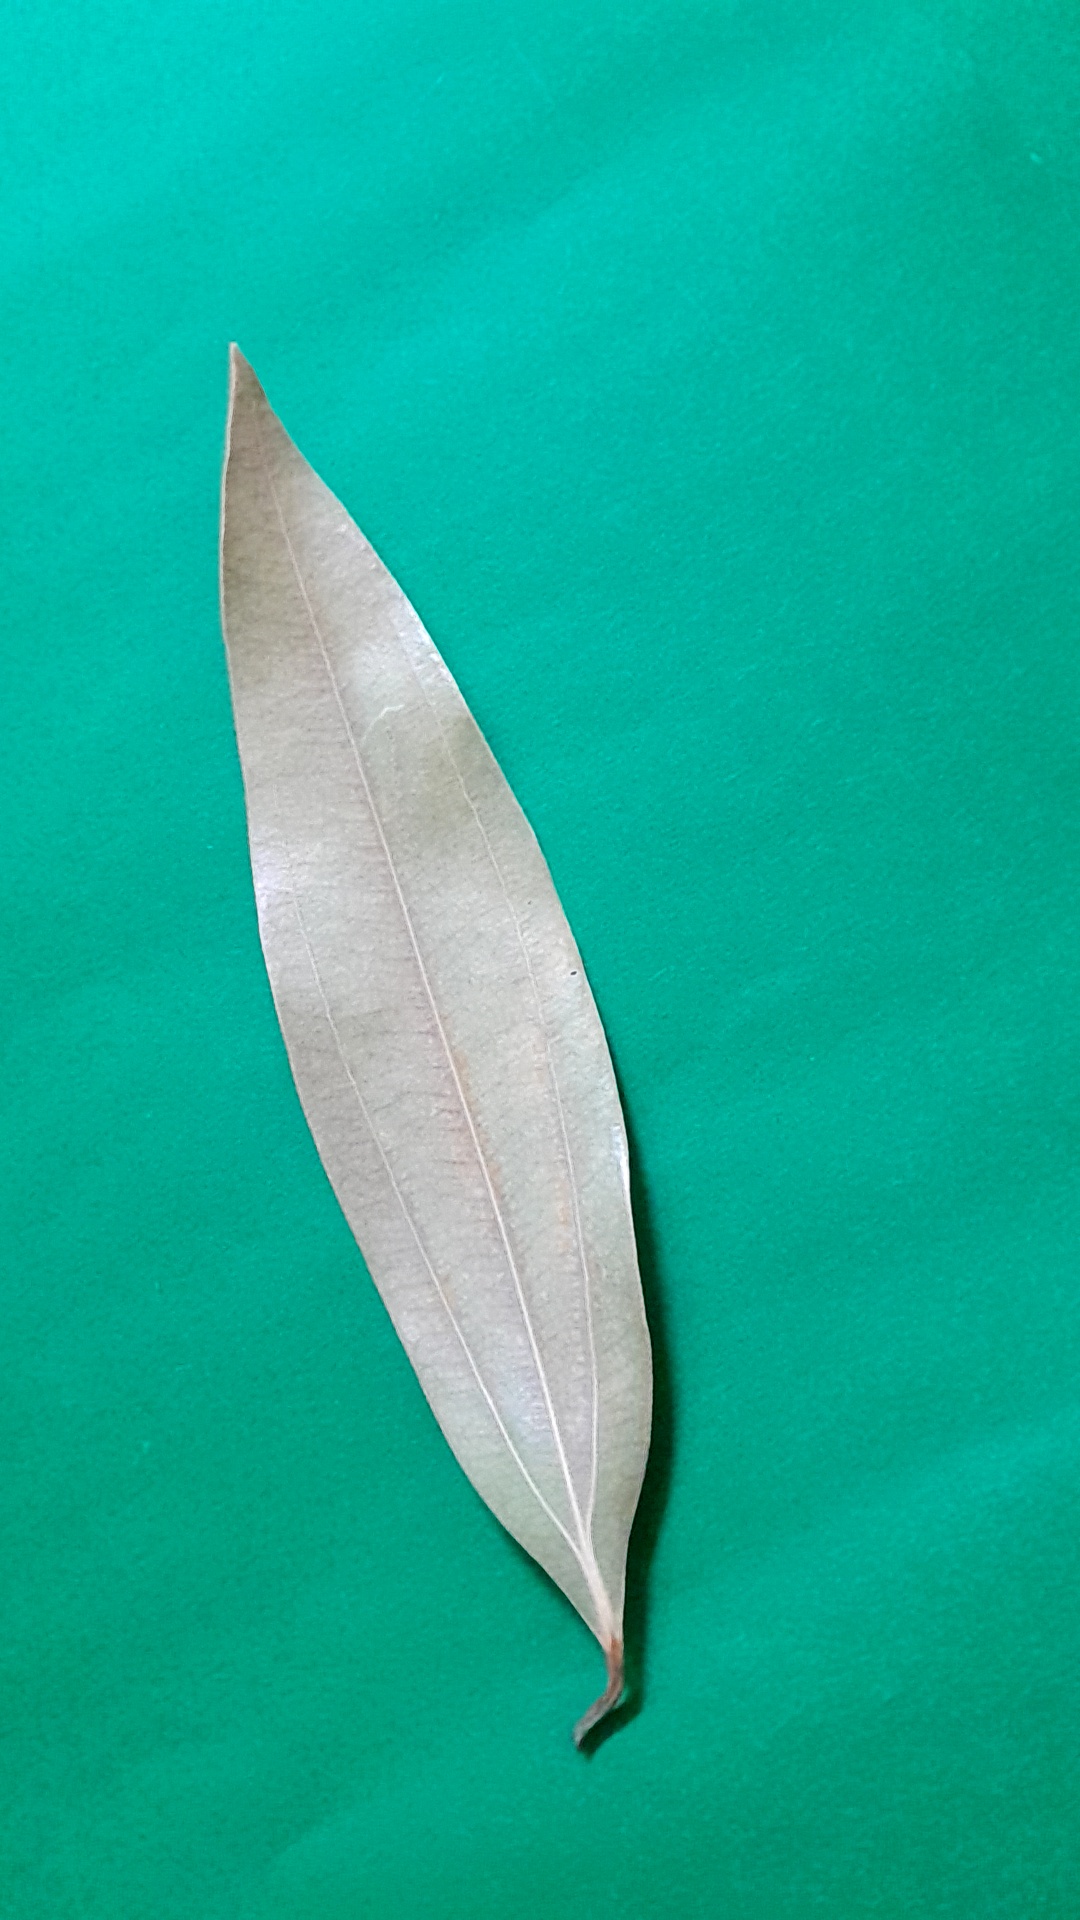
Label: Dry Leaf